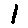
Label: 1